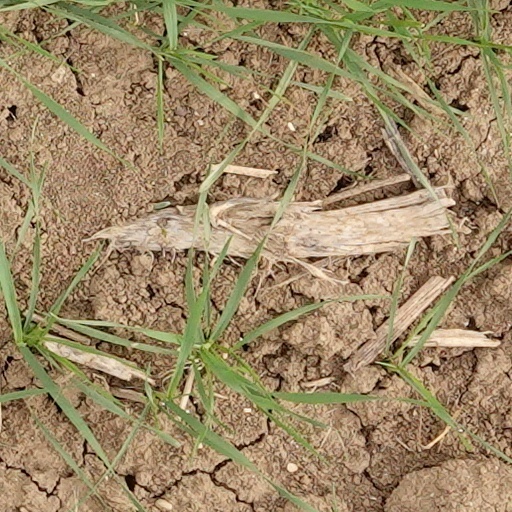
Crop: wheat